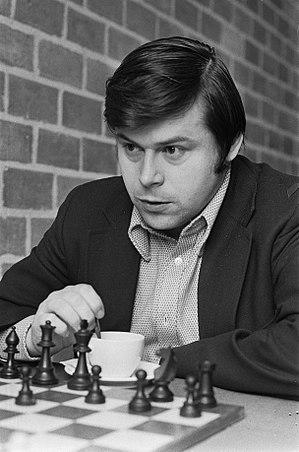
Vlastimil Hort est un joueur d'échecs tchécoslovaque puis allemand. Grand maître international depuis 1965, six fois champion de Tchécoslovaquie et trois fois champion d'Allemagne, il fut l'un des plus forts joueurs de la fin des années 1960 aux années 1980. Hort atteignit le stade du tournoi des candidats au championnat du monde d'échecs en 1977, mais fut éliminé au premier tour par l'ancien champion du monde Boris Spassky.